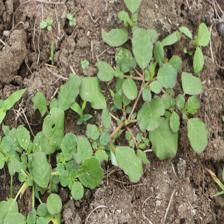
Label: BroadLeafWeed